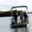
Label: ship